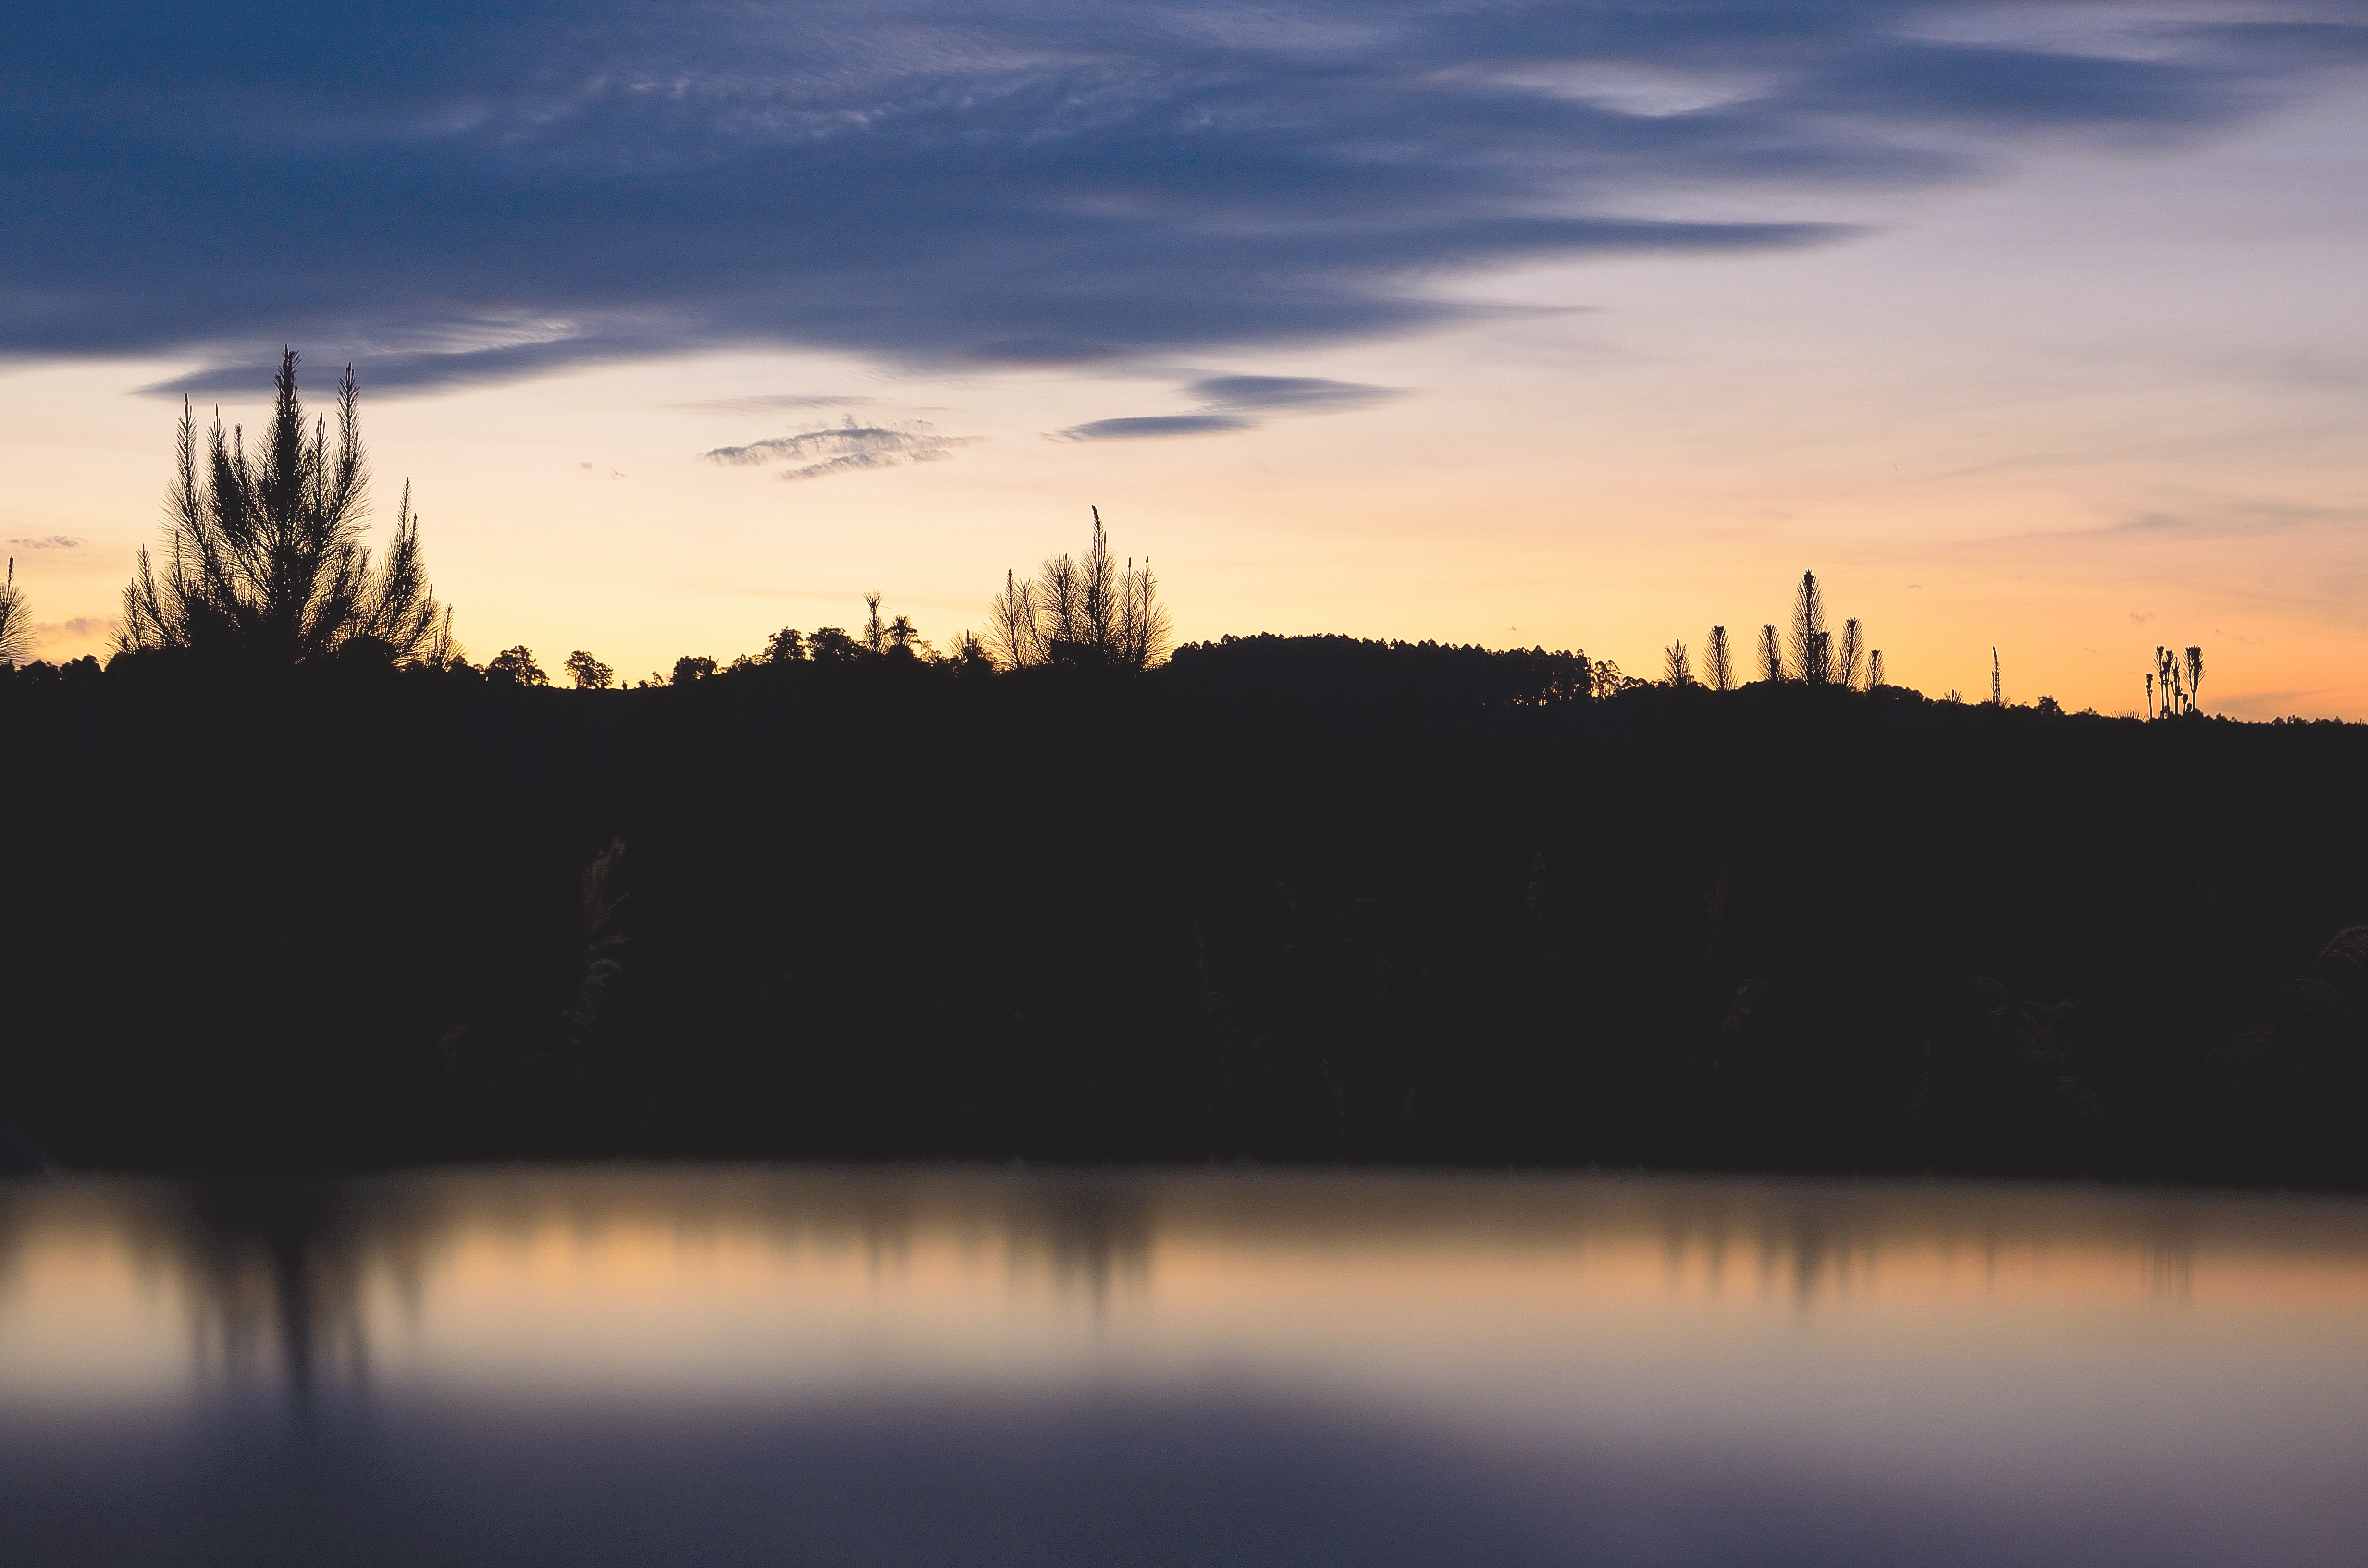
horizon, cloud, sky, sun, sunrise, sunset, skyline, sunlight, morning, dawn, river, dusk, evening, reflection, valle, pinos, atardecer, hermoso, pinal, afterglow, atmospheric phenomenon